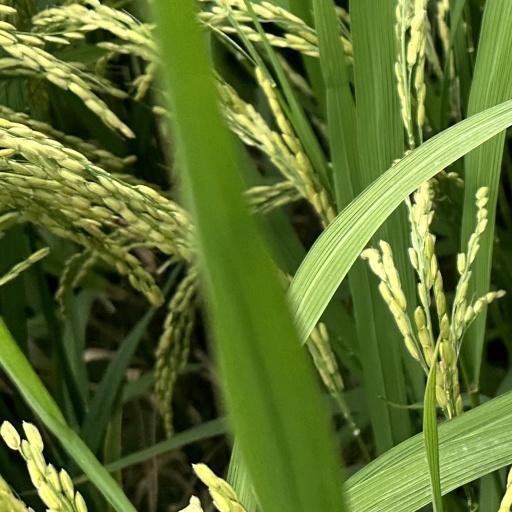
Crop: rice